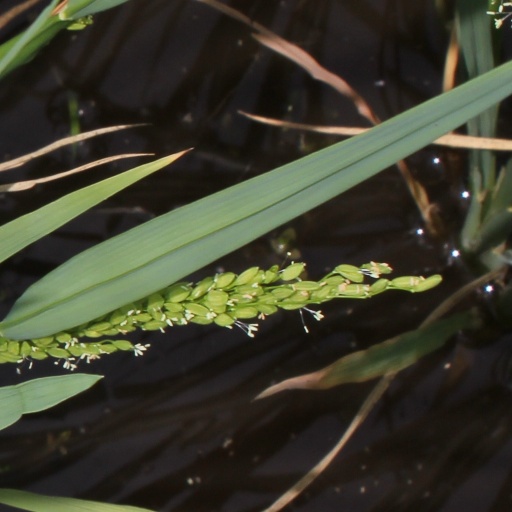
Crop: rice